Culture of Slovakia

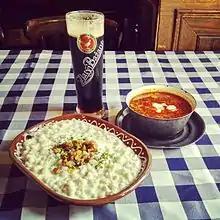
Halušky with bryndza cheese, kapustnica soup and Zlatý Bažant dark beer—examples of Slovak cuisine

An example of wooden folk architecture in Slovakia can be seen in the well preserved village of Vlkolínec which has been the UNESCO World Heritage Site since 1993. The Prešov Region preserves the world's most remarkable folk wooden churches. Most of them are protected by Slovak law as cultural heritage, but some of them are on the UNESCO list too, in Bodružal, Hervartov, Ladomirová and Ruská Bystrá.